Josiah Gray

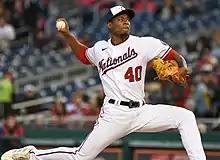
Gray pitching for the Nationals in 2022

In 2022, he was 7–10 with a 5.02 ERA in 148.2 innings, and led the majors in home runs allowed, with 38, and the highest rate of home runs per 9 innings, at 2.3.